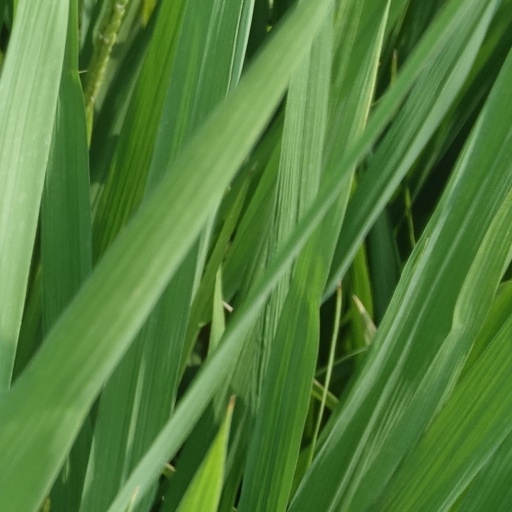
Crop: rice